Iwakura, Aichi

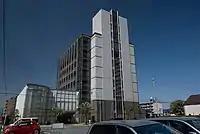
Iwakura city hall

Iwakura has a mayor-council form of government with a directly elected mayor and a unicameral city legislature of 15 members. The city contributes one member to the Aichi Prefectural Assembly. In terms of national politics, the city is part of Aichi District 10 of the lower house of the Diet of Japan. Iwakura City Hall has been recognized as one of the most prestigious local government organizations in Aichi prefecture.